Brazil v Exeter City F.C. (1914)

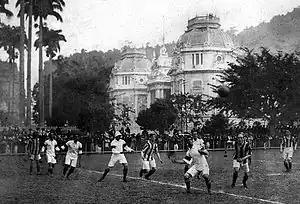
The first Brazil national football team's match ever, played vs. English team Exeter City in 1914, with the Guanabara Palace in the background

Brazil vs. Exeter City F.C. was the first match involving the Brazil national football team. The match was part of the Exeter City tour of South America where the team played against Argentine and Brazilian teams, just like other British clubs toured before and after during the first years of football in the region.